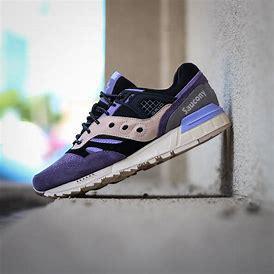
Brand: Saucony
Model: Grid SD